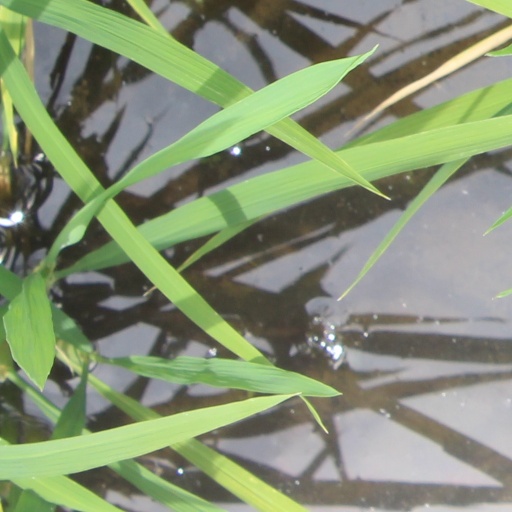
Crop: rice